The Macallan distillery

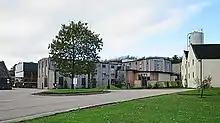
The old Macallan distillery

In 1892, the distillery was able to buy its first large copper pot still, which allowed it to increase production.